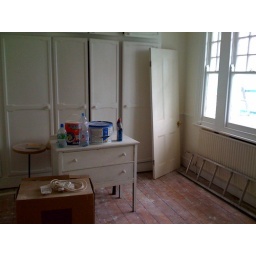
Large bedroom on the top floor for the kids with built in wardrobes and window to the front of the house.